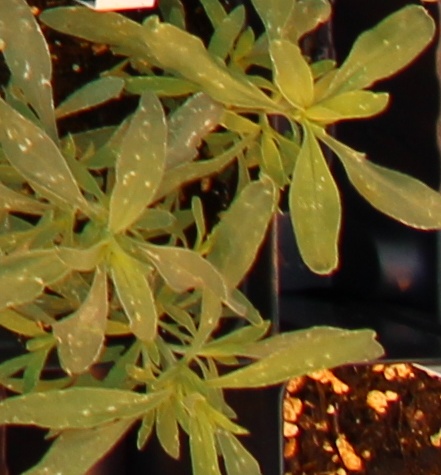
Label: Kochia